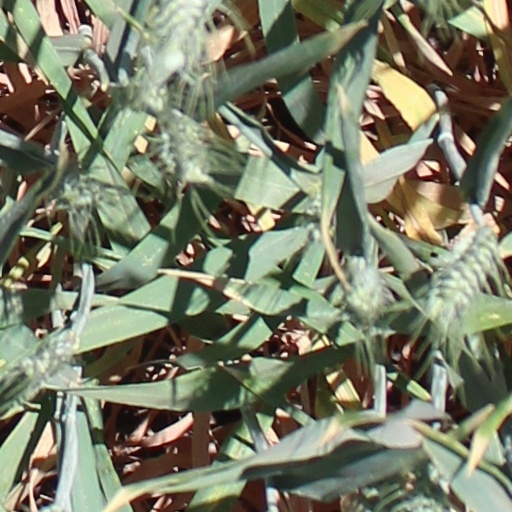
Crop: wheat